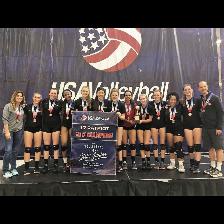
Label: Human